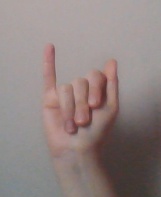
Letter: meem